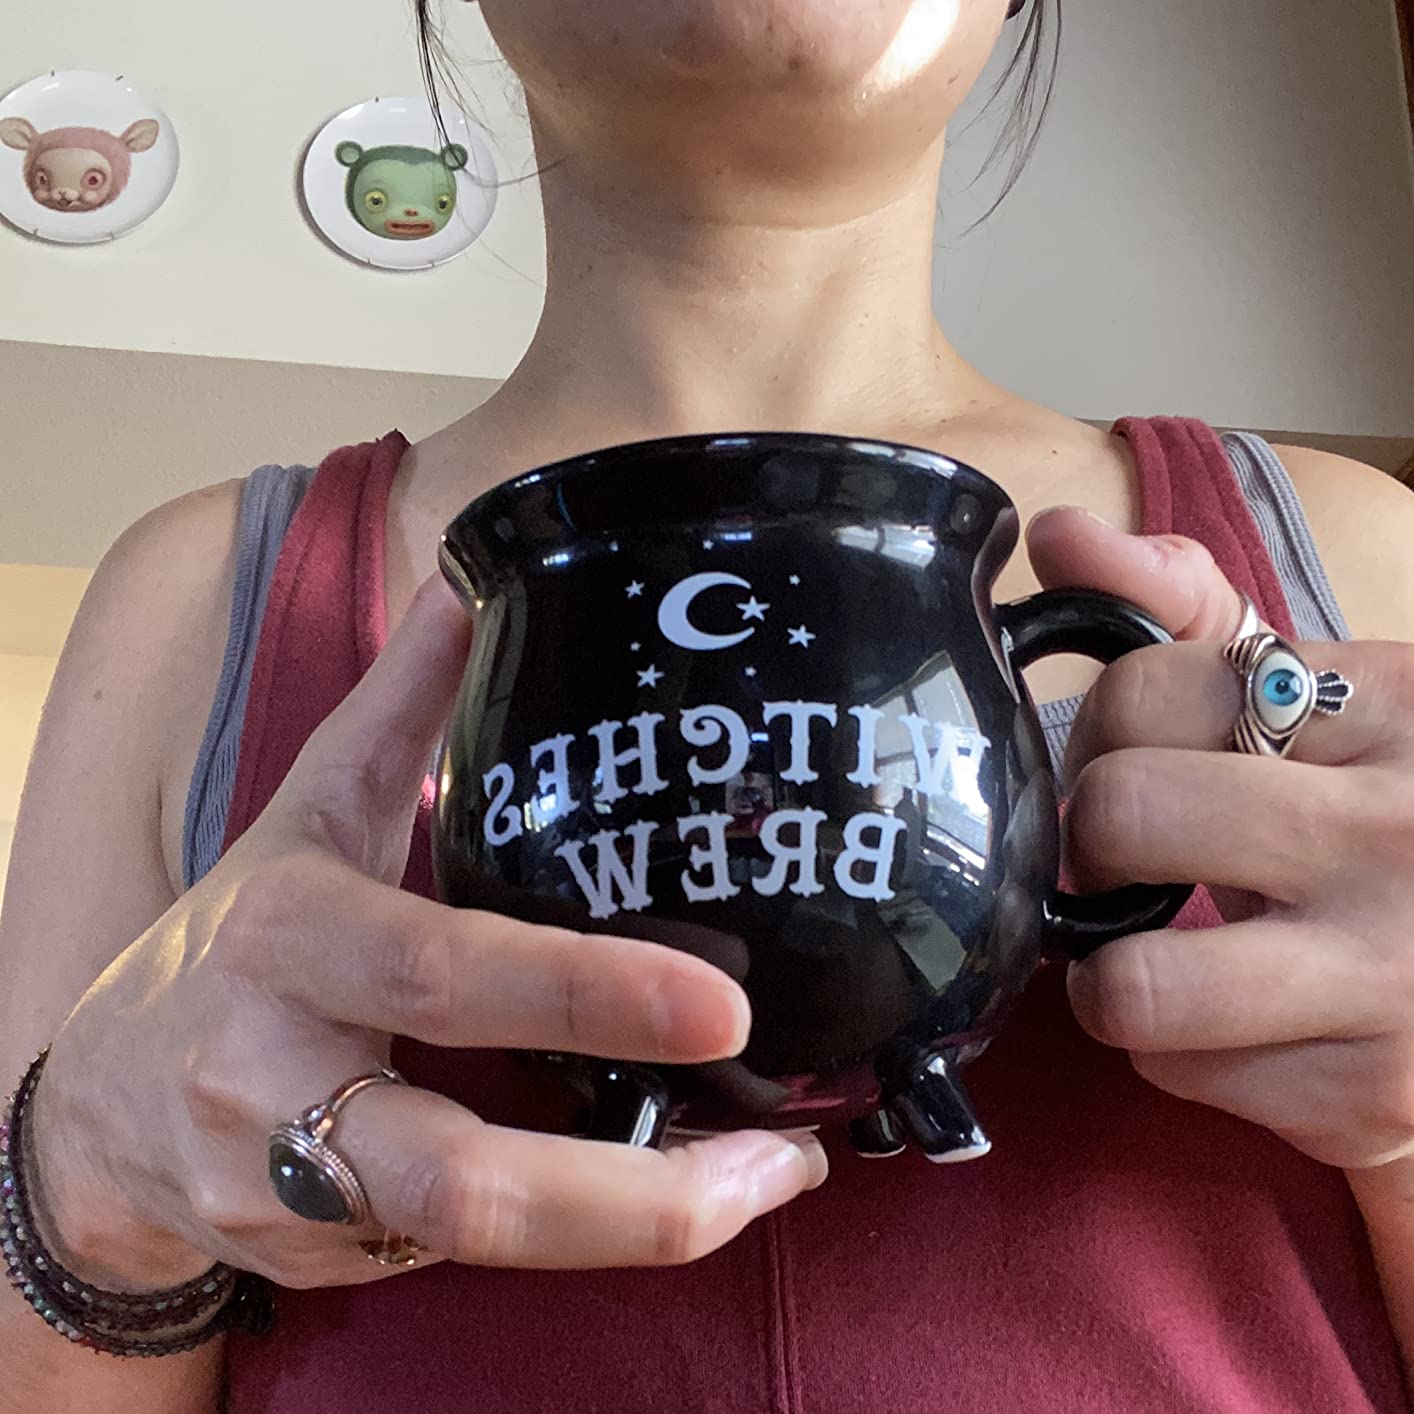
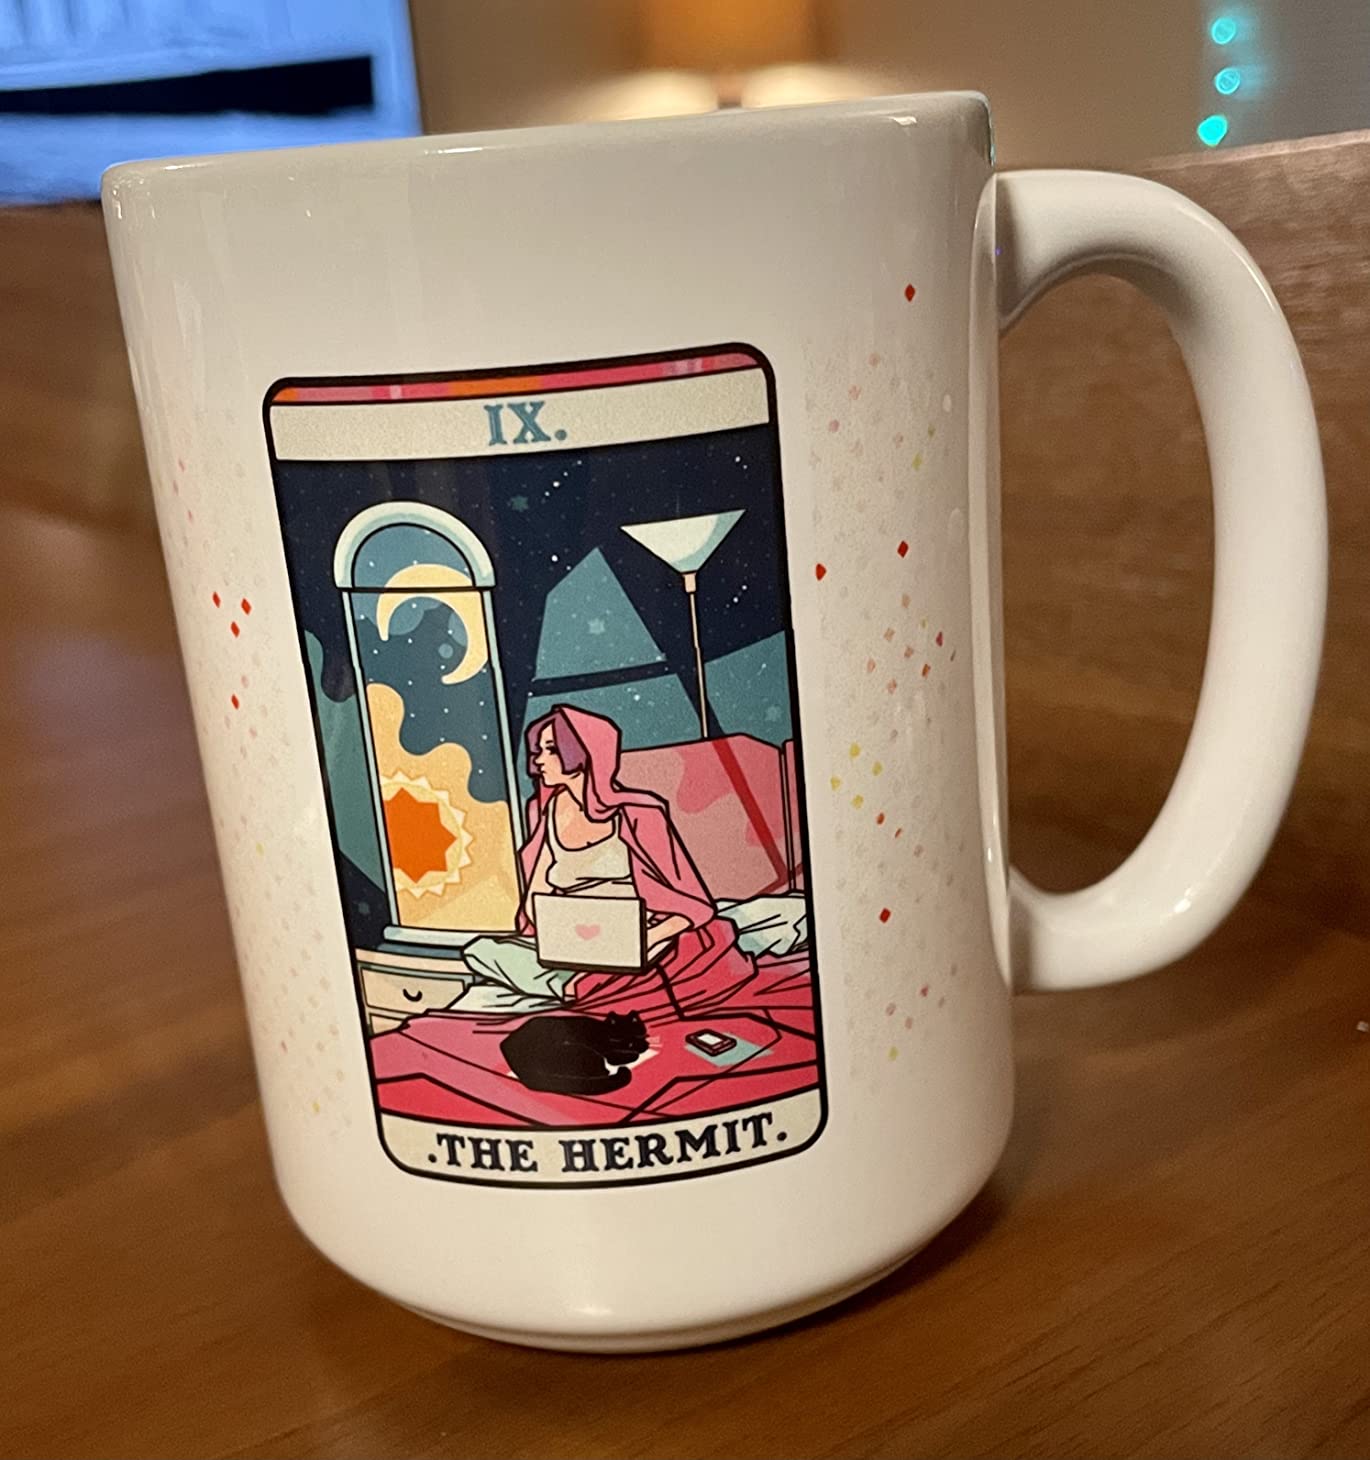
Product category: items_mug
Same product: no